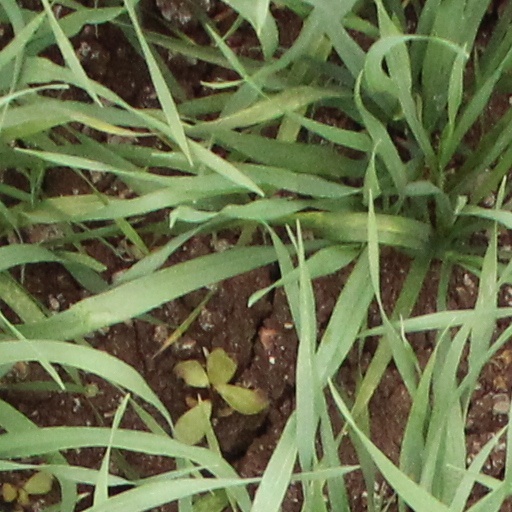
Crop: wheat